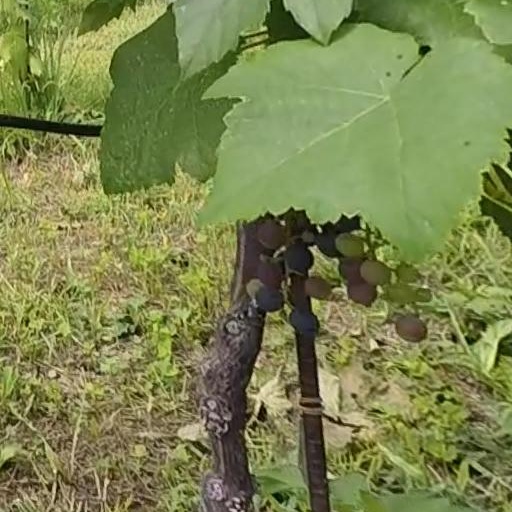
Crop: grape